Westpac Place

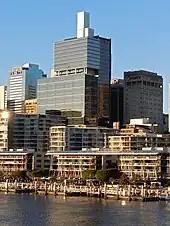
Westpac Place as seen from the Pyrmont Bridge

The architectural roof feature on top of Westpac Place has become a major part of the Sydney city skyline. This feature incorporates a weather beacon barometer, and is a key component of the overall composition of the project. The barometer is a particular response to 'place', and alludes to the maritime history of the precinct. In the late 18th and early 19th centuries, the site was at the harbour's edge, being the heart of Sydney's maritime trade, and was the principal trade route into the city centre.